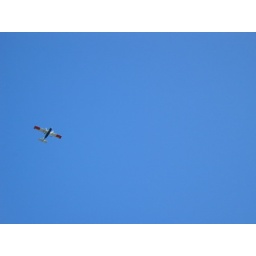
plane in blue sky